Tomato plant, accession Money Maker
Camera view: vertical (180 deg); turntable rotation: 210 degrees
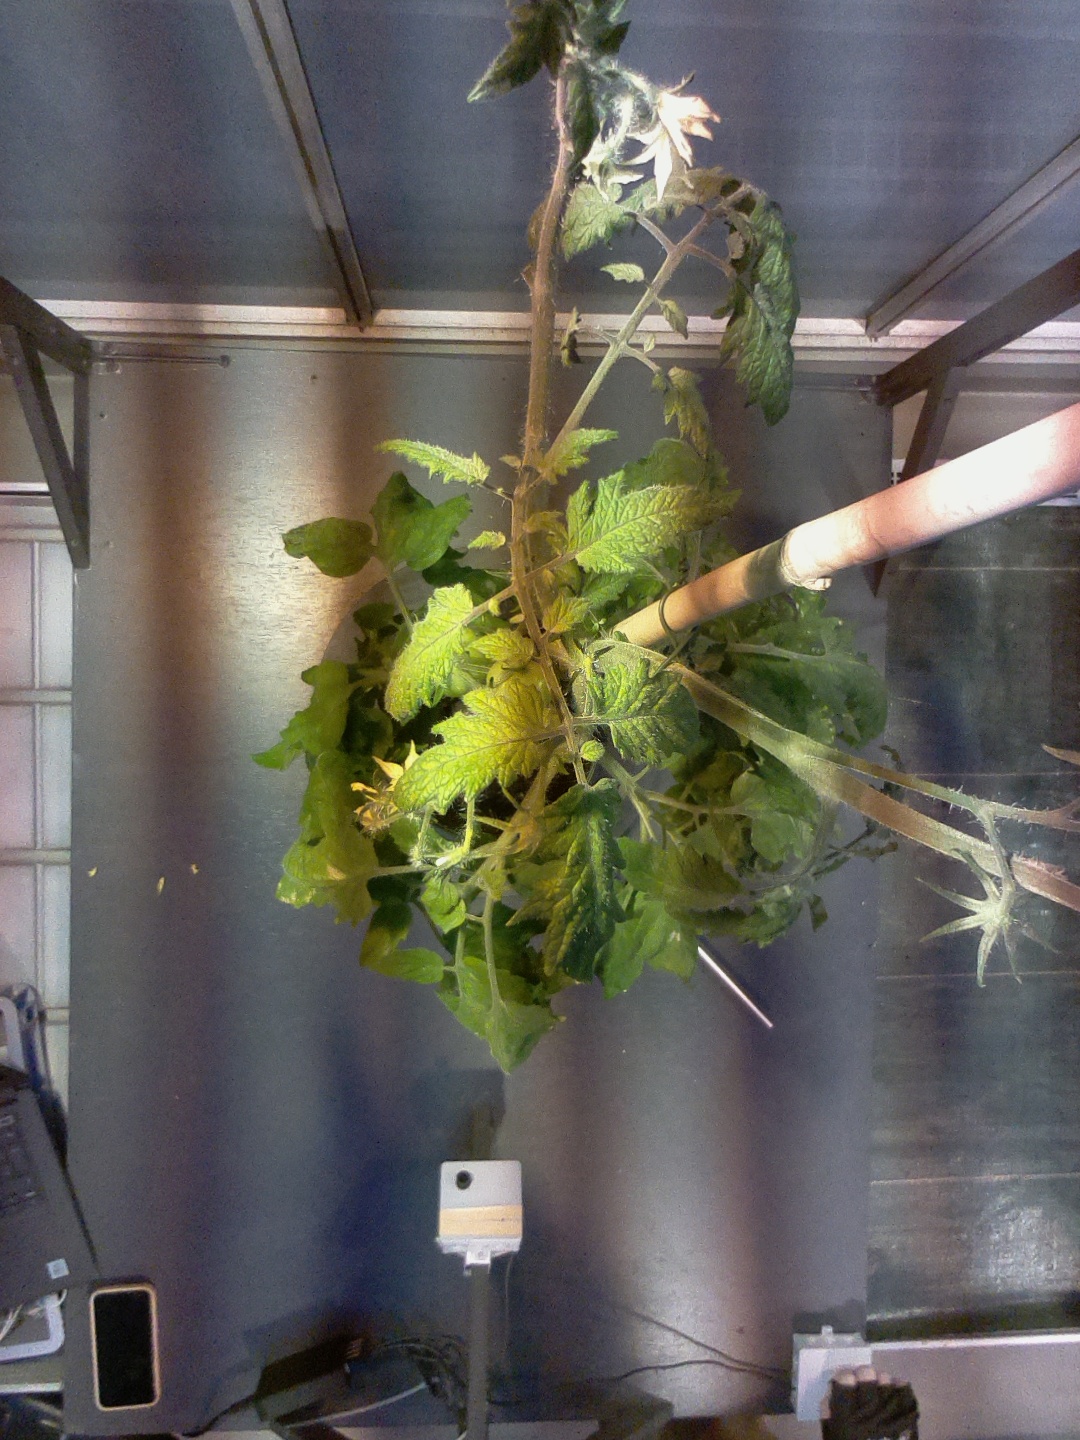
BBCH growth stage 74: 40%-50% of final fruit size